Fannia (fly)

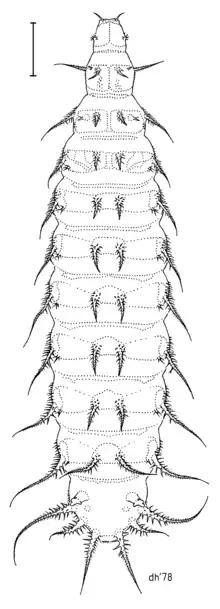
"Fannia canicularis", larva

Fannia is a very large genus of approximately 288 species of flies. The genus was originally described by the French entomologist Jean-Baptiste Robineau-Desvoidy in 1830. A number of species were formerly placed in the genus "Musca".